1964 Baseball Hall of Fame balloting

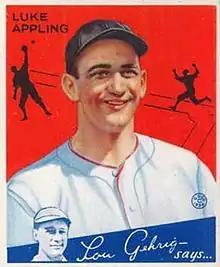
Luke Appling, 1964 BBWAA inductee

Elections to the Baseball Hall of Fame for 1964 followed the system introduced for even-number years in 1962. The Baseball Writers' Association of America (BBWAA) voted by mail to select from recent major league players with provision for a second, "runoff" election in the event of no player receiving enough votes for induction. The runoff was necessary this year, with Luke Appling the winner. Further, the eligibility of retired players was reduced from having retired 30 years prior to election to 20 years prior.